Islamic University of Indonesia

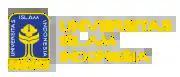
Universitas Islam Indonesia Emblem

Islamic University of Indonesia ("Universitas Islam Indonesia", abbreviated as UII) is a national private university in Yogyakarta, Indonesia. It was established on 27 Rajab 1364 (Islamic calendar) or on 8 July 1945 as Islamic Higher School ("Sekolah Tinggi Islam" or STI) by political figures of the day including Dr. Mohammad Hatta, Mohammad Natsir, Mohammad Roem, Wahid Hasyim, and . STI developed into a university called Universitas Islam Indonesia on 14 December 1947. Historically, UII is the first private university in Indonesia established after Indonesian independence and considered by some as the oldest private university in the country, although Jakarta Theological Seminary actually precedes it in 1934.